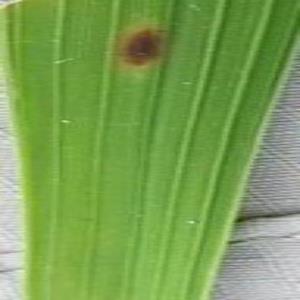
Disease: Brownspot